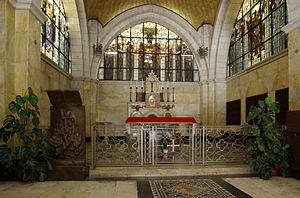
Vue intérieure de l'Église de la Flagellation, à Jérusalem.
L'église de la Flagellation est une église catholique de la vieille ville de Jérusalem qui se trouve dans le quartier musulman près de la porte Saint-Étienne. Elle commémore la Flagellation du Christ. L'église se trouve à côté du couvent franciscain de la Flagellation. C'est la seconde station du chemin de Croix qui a lieu tous les vendredis dans la vieille ville.